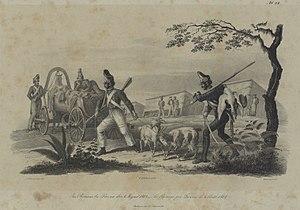
Liozna ou Liozno est une commune urbaine de la voblast de Vitebsk, en Biélorussie, et le centre administratif du raïon de Liozna. Sa population s'élevait à 6 688 habitants en 2016.